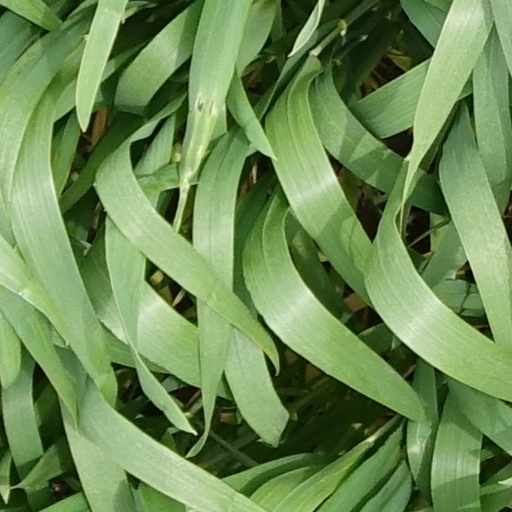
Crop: wheat